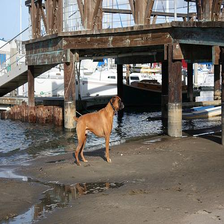
Species: dog
Breed: boxer